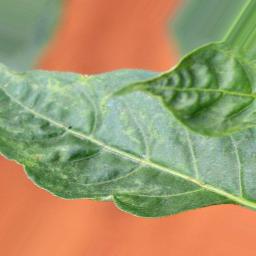
Label: mites_and_trips